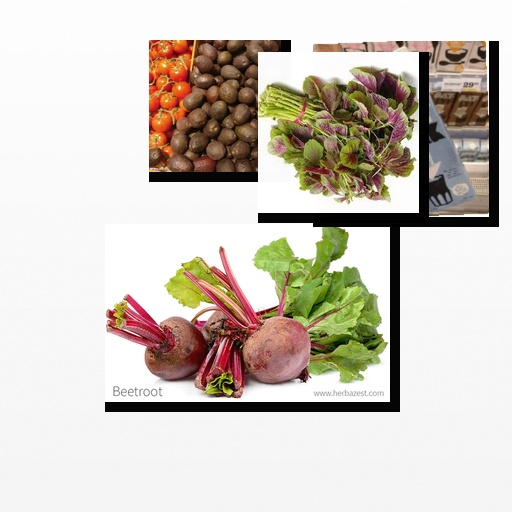
Food items: avocado, oat_milk, amaranth, beetroot